Michael Rothwell (actor)

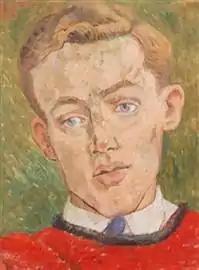
Painting of Michael Rothwell by Peter Samuelson, 1959

Michael Rothwell (13 March 1936 – 24 January 2009) was an actor. Amongst his theatre work, he was part of the National Theatre's 1963/64 company, playing Roderigo in Olivier's "Othello" in 1964.